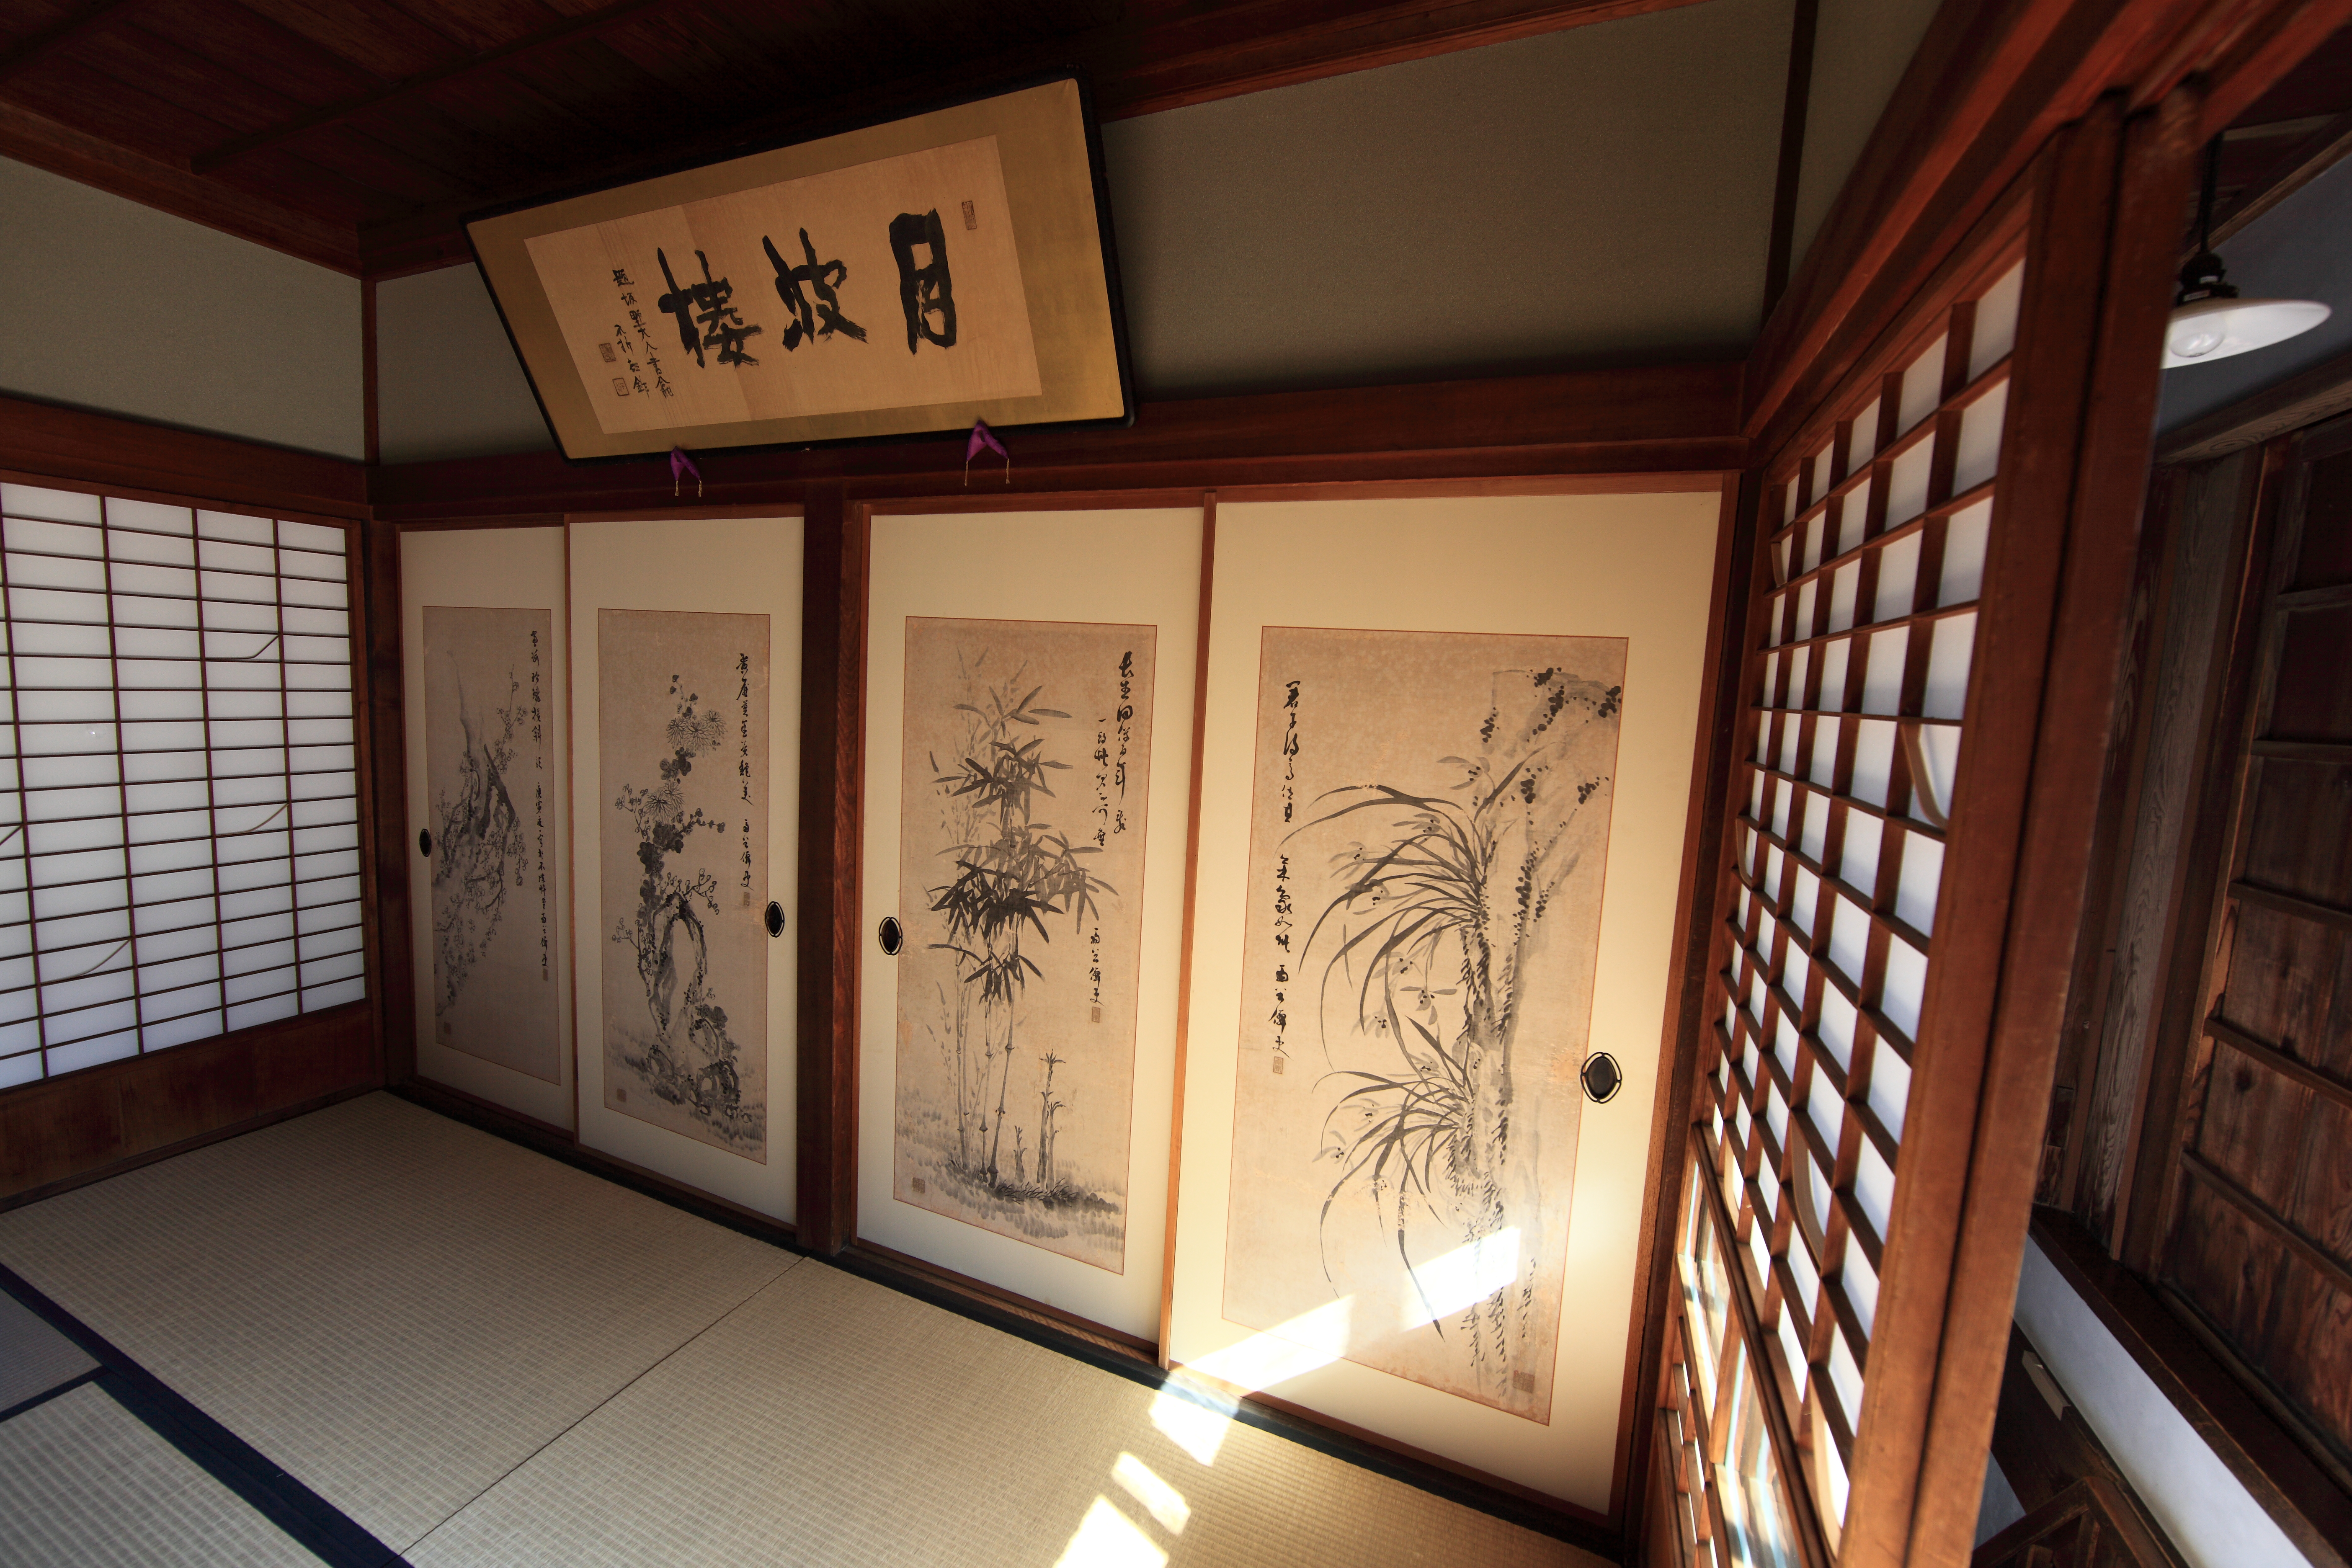
architecture, house, interior, home, high, museum, ancient, residence, room, interior design, art, design, japanese, 5d, style, hires, calligraphy, tourist attraction, markii, traditional, hi, res, resolution, ibaraki, canonef14mmf28liiusm, joso, sakano, window covering